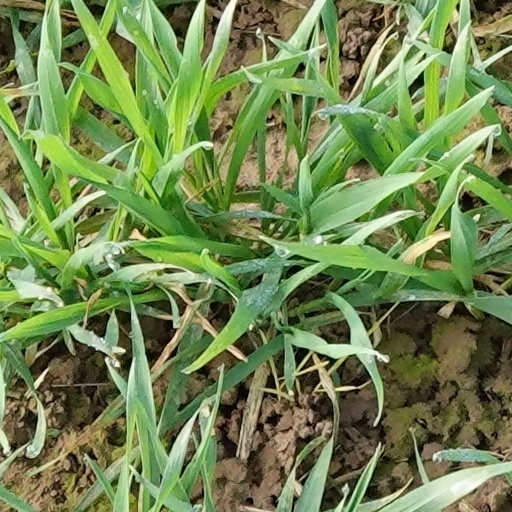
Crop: wheat